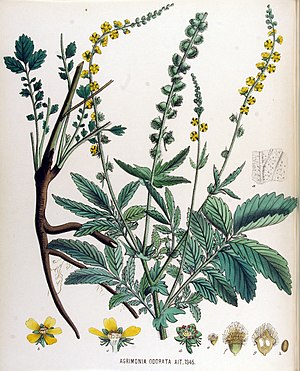
Vellugtende agermåne / Beskrivelse
Illustration fra Flora Batava
Vellugtende Agermåne er en 50-180 cm høj flerårig urt med en opret vækst. Den blomstrer i juni-august og bliver enten bestøvet af insekter eller selvbestøver.